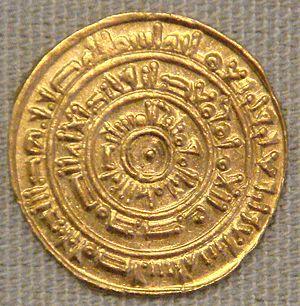
Al-Mustansir Billah était le 8ᵉ calife fatimide et le 18ᵉ imam ismaélien de 1035 à 1094. Il est né le 5 juillet 1029 et il est mort le 24 décembre 1094.